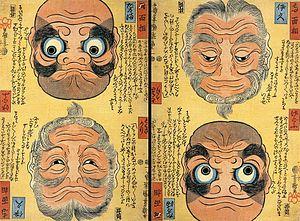
Les Joge-e sont des images ludiques spéciales souvent créées durant l'ère Meiji au Japon qui peuvent être vues dans un sens ou dans l'autre. Selon l'orientation, une image différente apparaît.